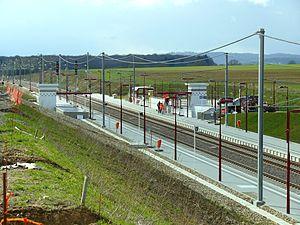
La gare de Schouweiler est une gare ferroviaire luxembourgeoise de la ligne 7, de Luxembourg à Pétange, située à Schouweiler sur le territoire de la commune de Dippach, dans le canton de Capellen.